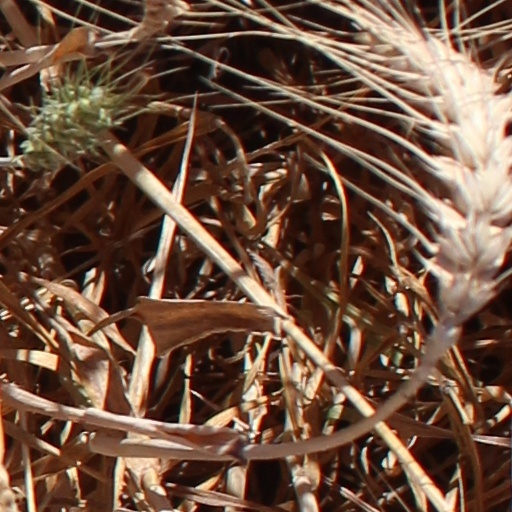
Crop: wheat